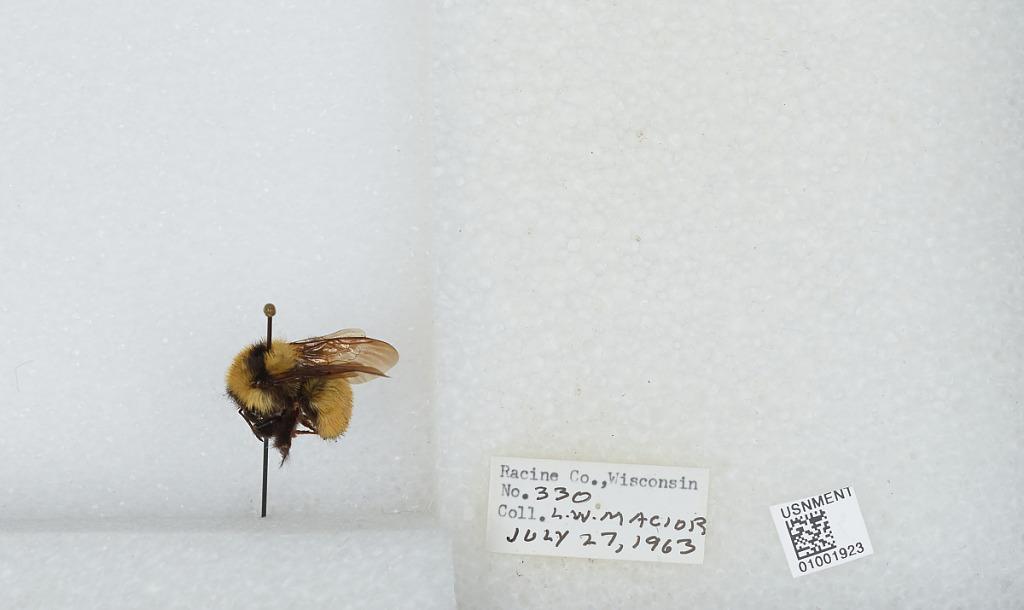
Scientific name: Bombus (Fervidobombus) fervidus fervidus (Fabricius)
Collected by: L. Macior
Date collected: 1963-7-27
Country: United States
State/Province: Wisconsin
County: Racine
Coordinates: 42.78, -87.76